Daniel T. Blumstein

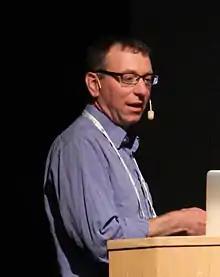
Daniel T. Blumstein giving a lecture at the 14th Behavioral Ecology Congress in Lund, Sweden (2012)

Daniel T. Blumstein is an ethologist and conservation biologist. He is professor at the Department of Ecology and Evolutionary Biology, as well as a professor for the Institute of the Environment and Sustainability, at the University of California, Los Angeles. He has authored or co-authored over 300 articles in peer-reviewed scientific journals. Furthermore, he authored the book "The Failure of Environmental Education (and How We Can Fix It)" with Charles Saylan, which was featured in the 2011 "Summer Reading: 7 Education Books to Take to the Beach" in "Time" magazine. Because of his work in conservation and education, he was invited to join the panel at the first ever United States White House conference on environmental education.